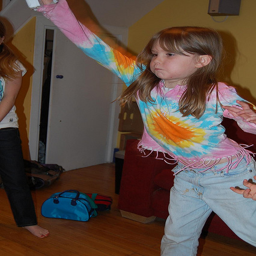
A girl in a tie die shirt lifting her arm up in the air.
A little girl standing and playing interactive video game.
A young girl in a dance move pose pointing up.
A couple of girls playing a game system.
A little girl holding a Nintendo Wii game controller.